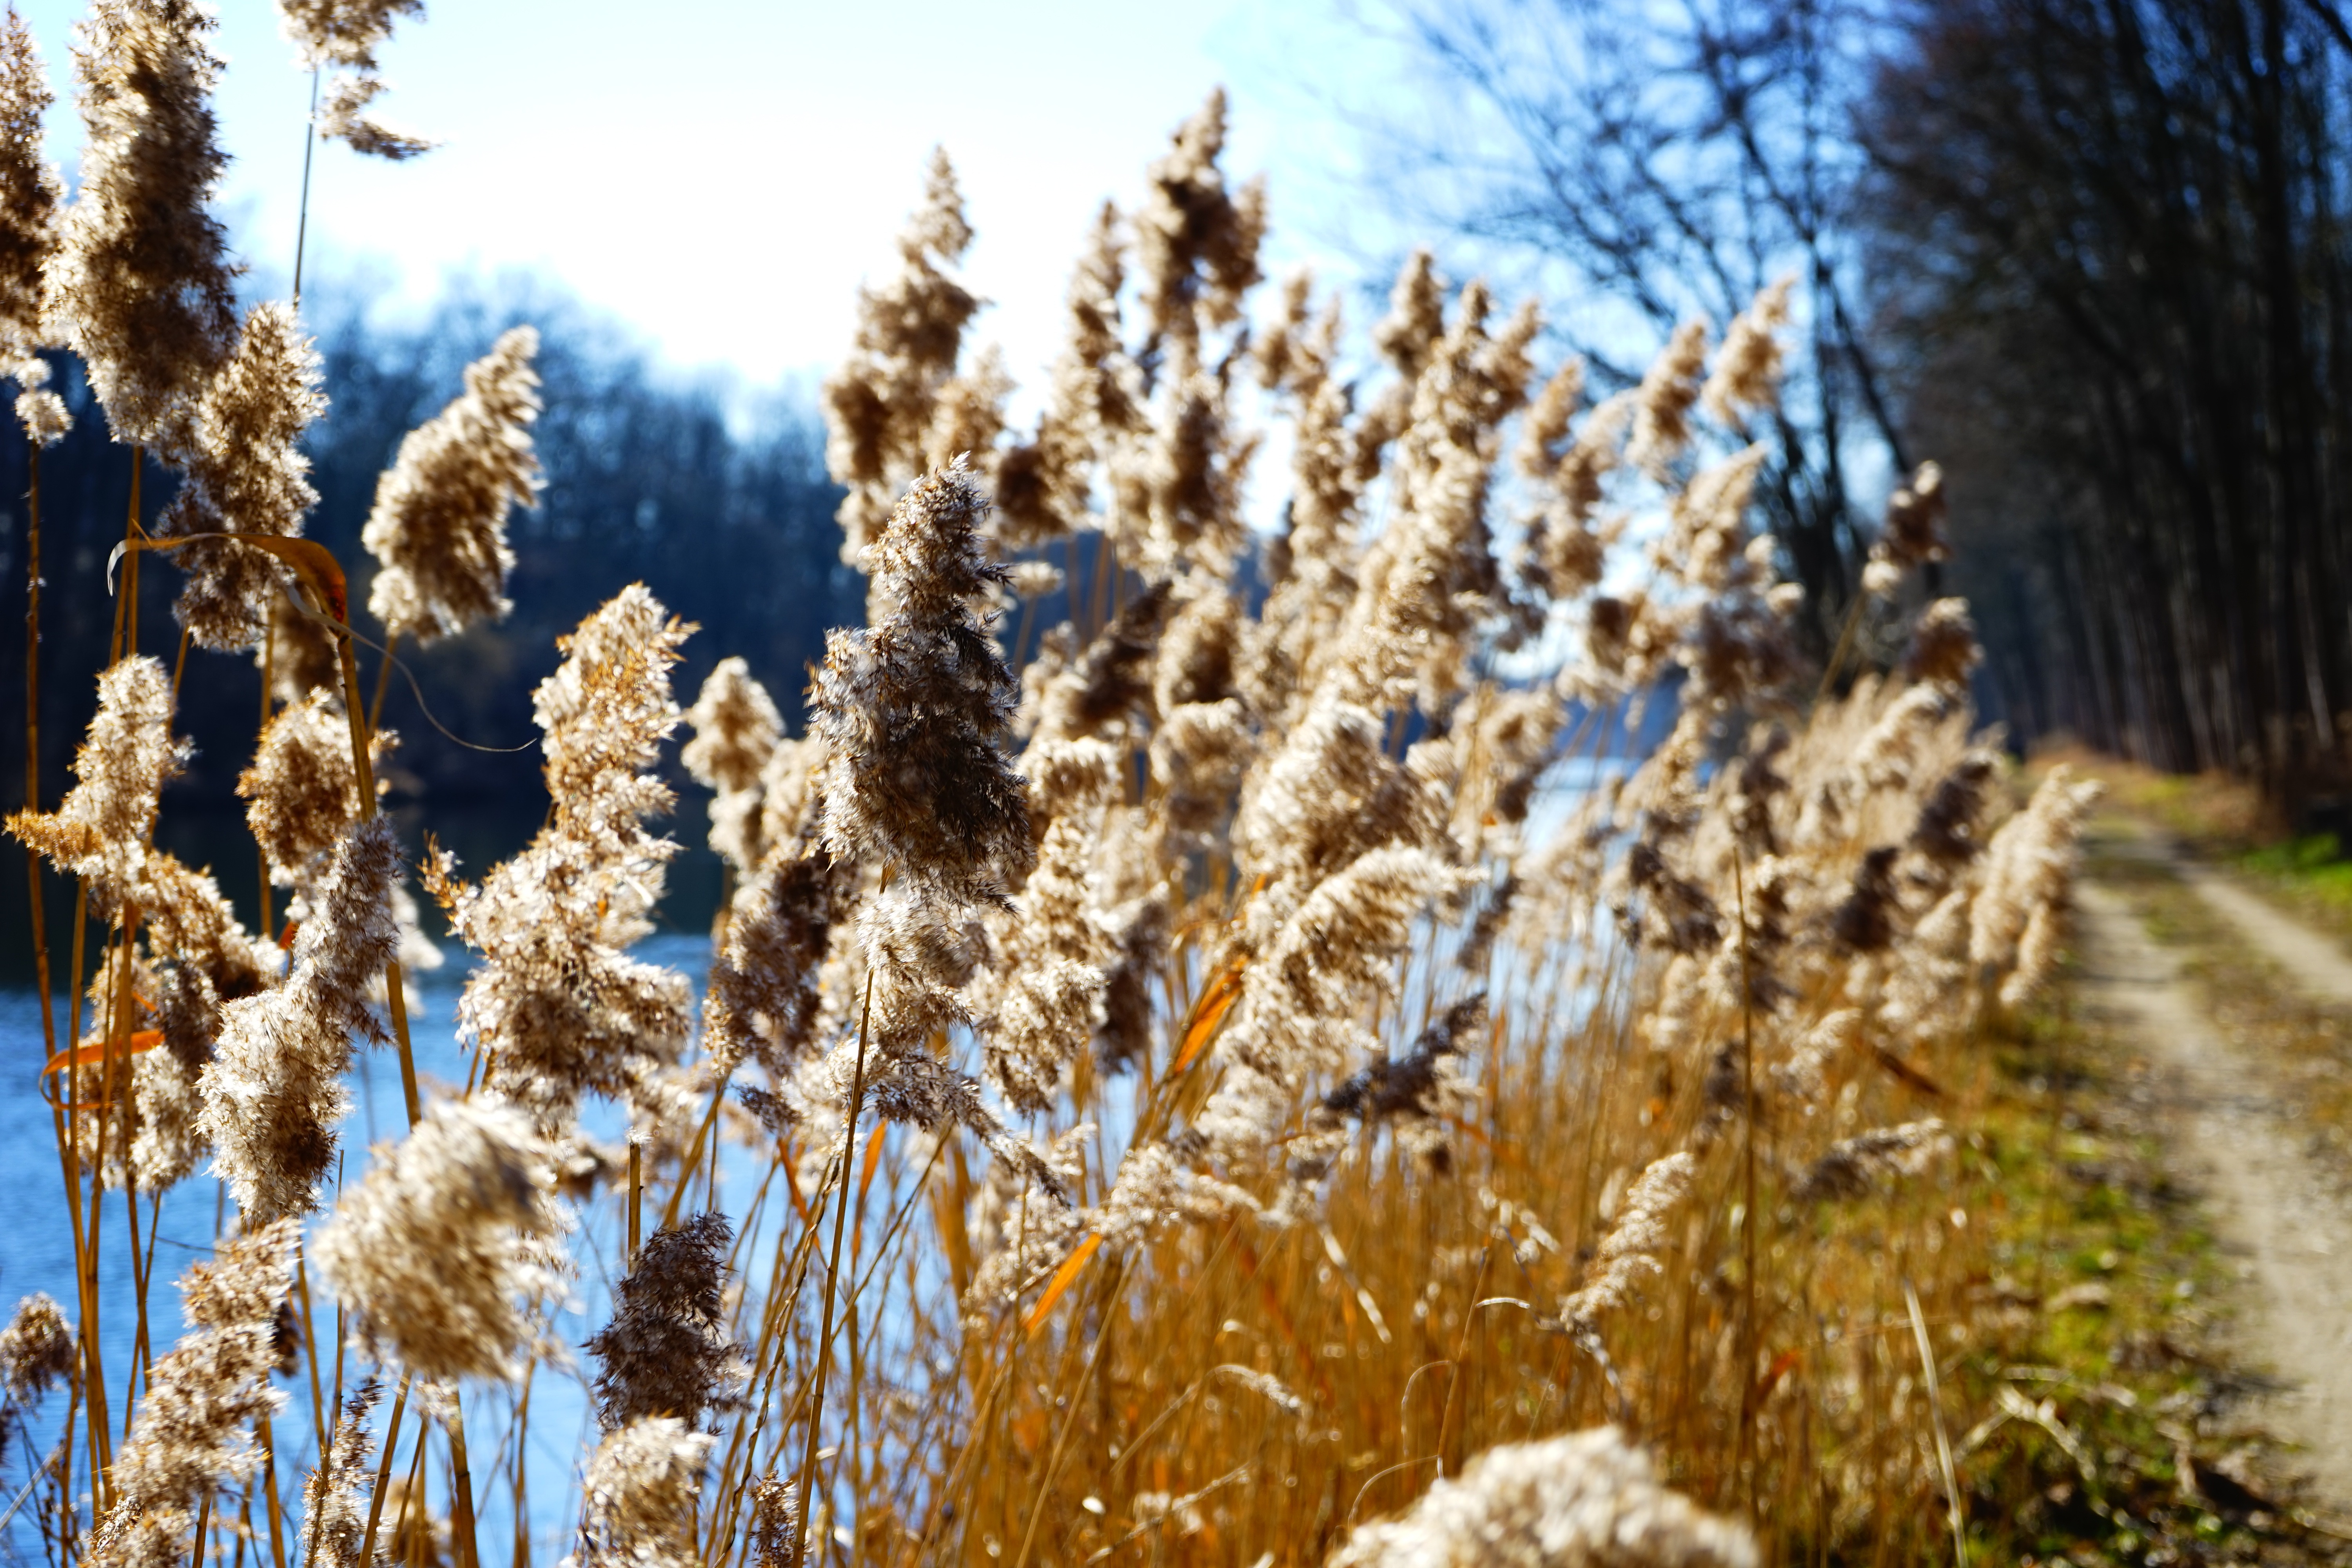
tree, water, grass, winter, plant, field, flower, frost, river, reed, crop, autumn, agriculture, season, ecosystem, riverside, poaceae, licorice, flowering plant, phragmites australis, grass family, land plant, phragmites communis trin